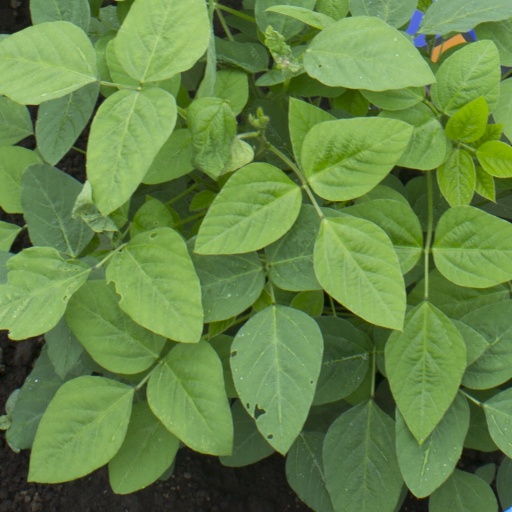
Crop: soybean